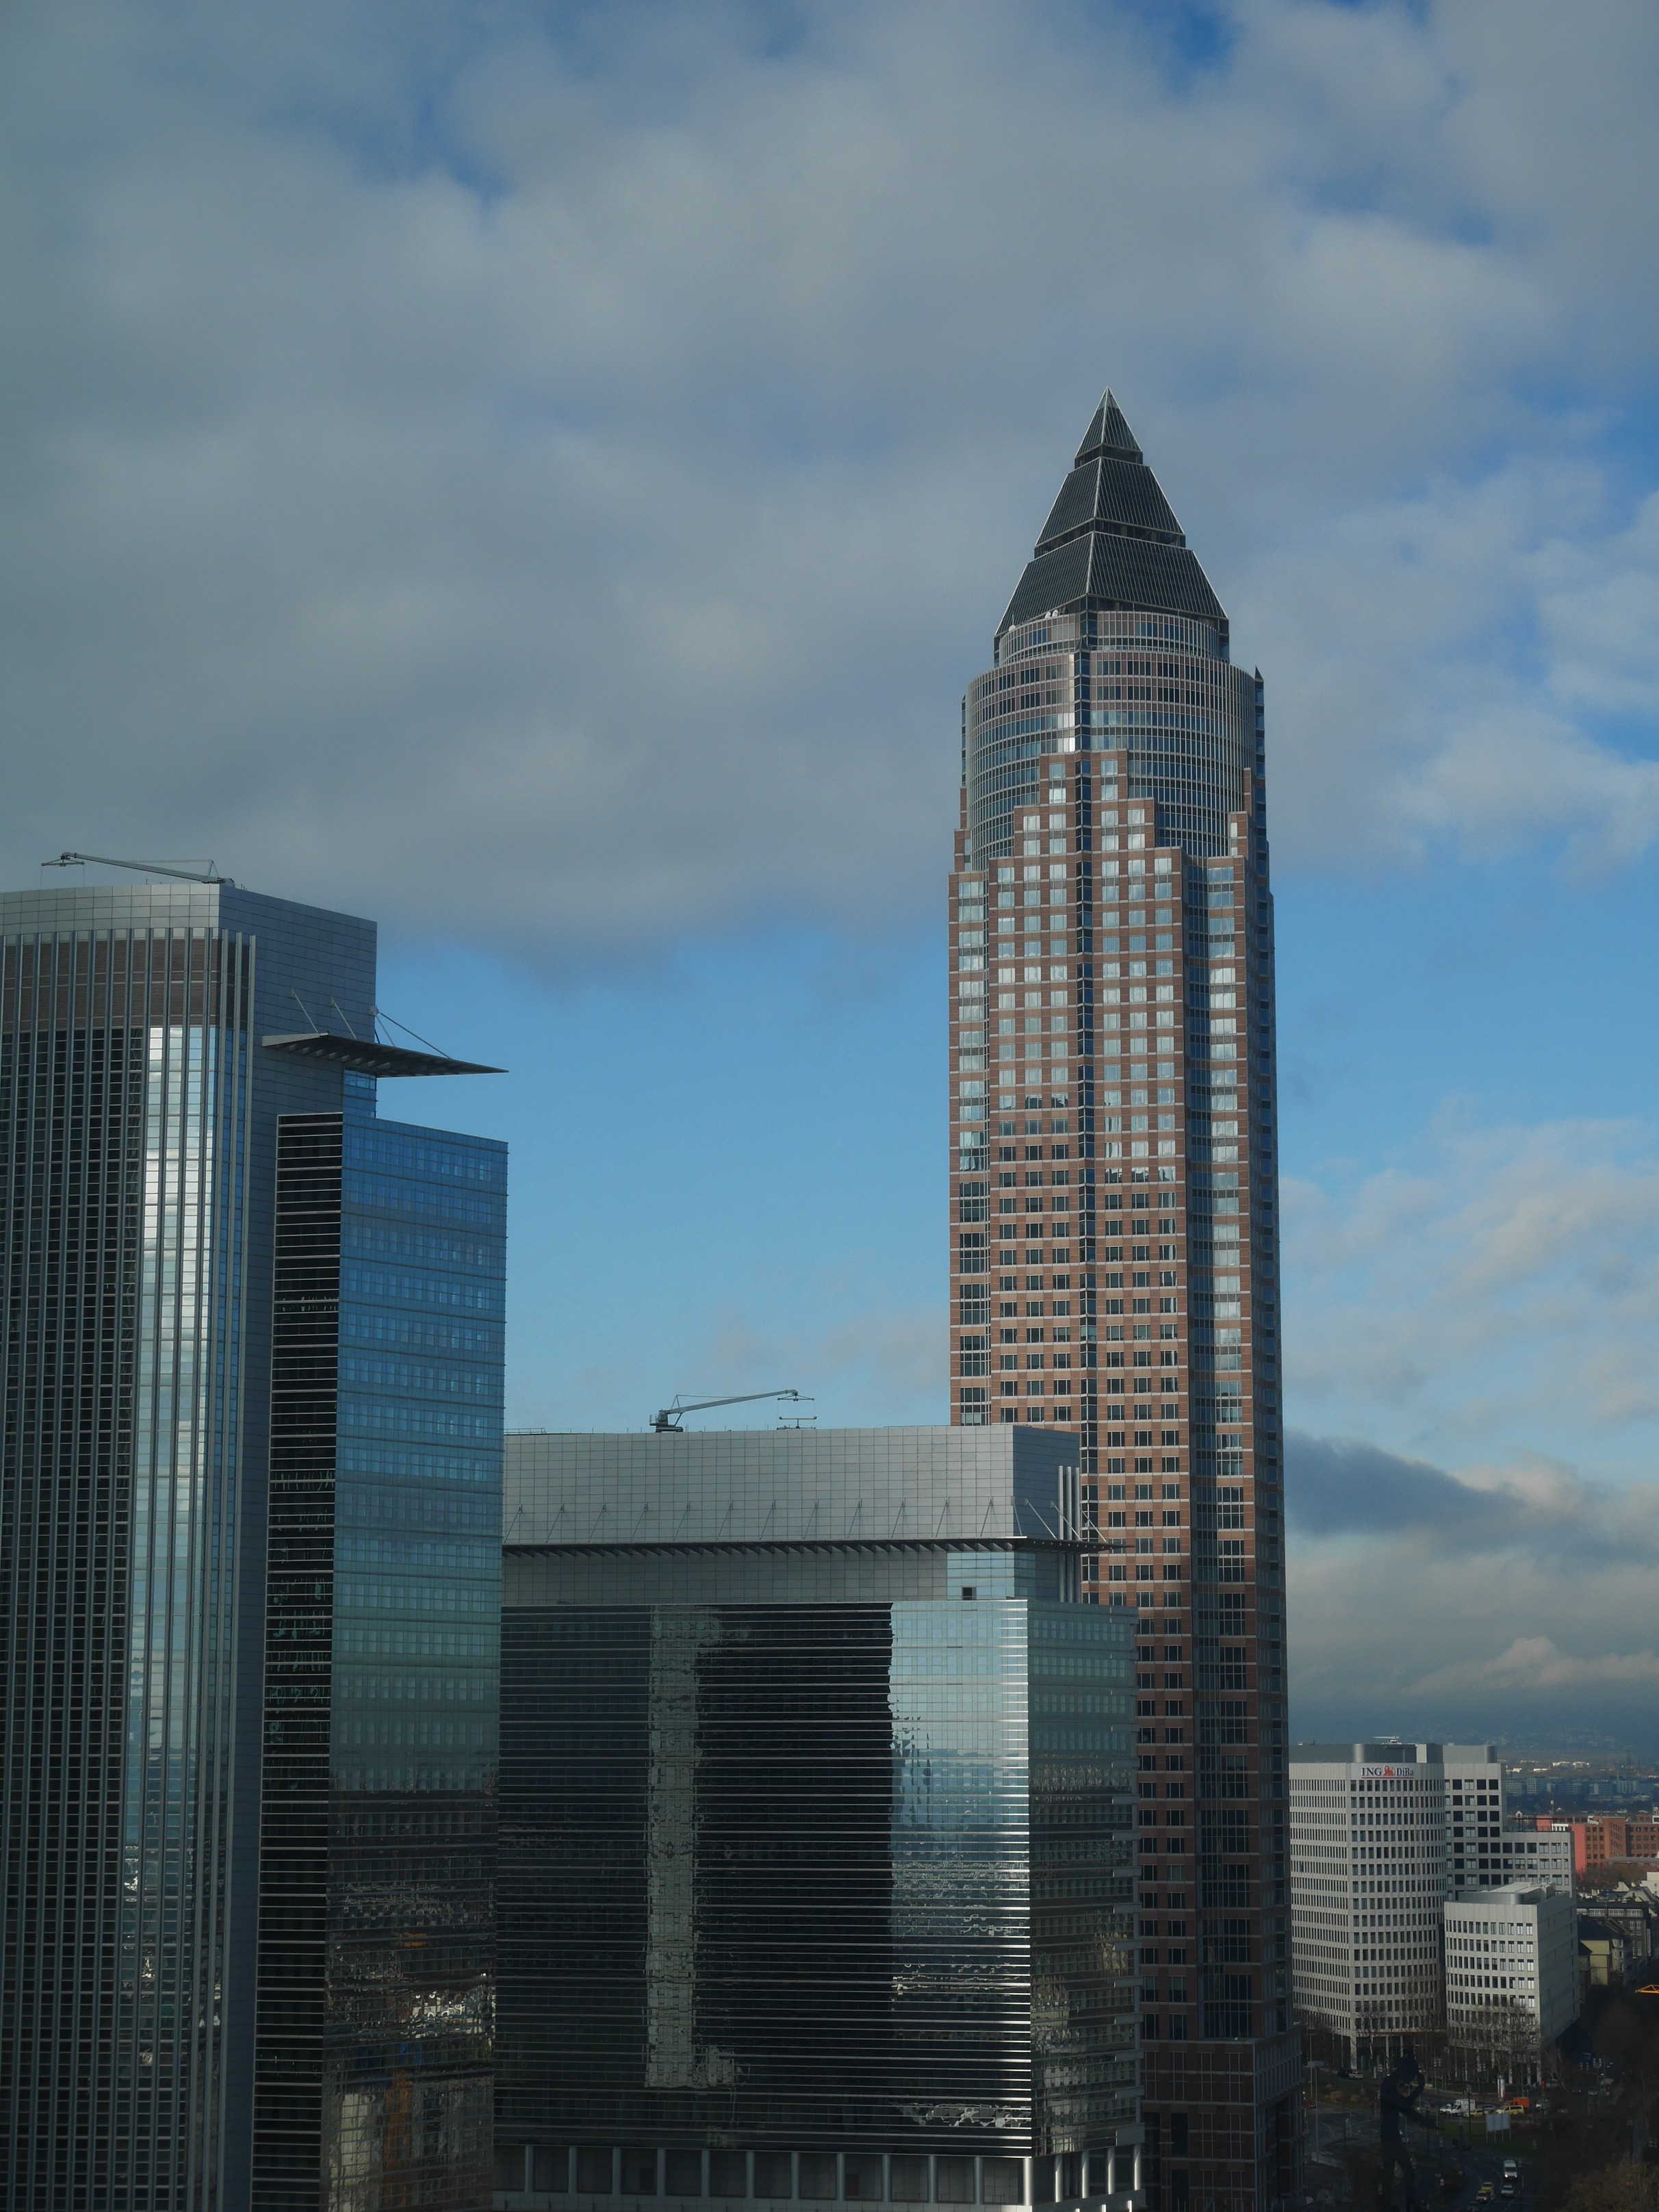
architecture, skyline, building, city, skyscraper, cityscape, downtown, reflection, tower, landmark, facade, tower block, frankfurt, messeturm, metropolis, urban area, human settlement, metropolitan area